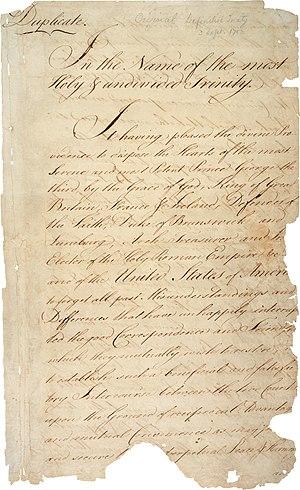
Les frontières de l'Acadie ont évolué au cours de son histoire. Plus souvent qu'autrement, elles étaient ignorées, mal définies ou confondues avec d'autres frontières. L'Acadie cesse officiellement d'exister en 1763. Toutefois, la population acadienne subsiste, elle aussi dans un territoire en évolution, qui influençait et influence toujours la définition du territoire de l'Acadie. Ce territoire est associé en partie à la diaspora acadienne. Certaines des anciennes frontières de l'Acadie subsistent ou ont influencé des frontières contemporaines, notamment une partie de la frontière canado-américaine. Les incertitudes entourant les frontières historiques ont un impact jusqu'à nos jours, ayant entre autres mené à la guerre d'Aroostook.